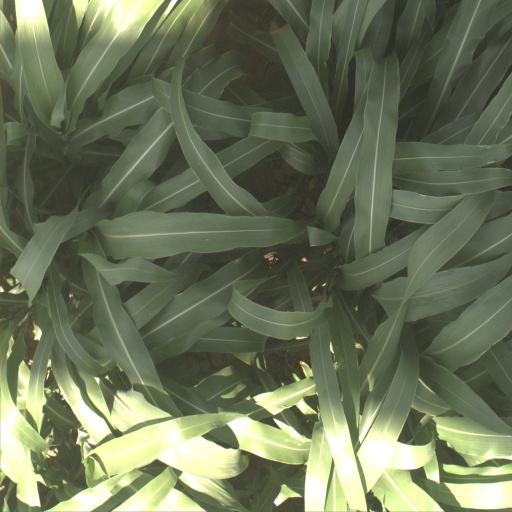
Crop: sorghum